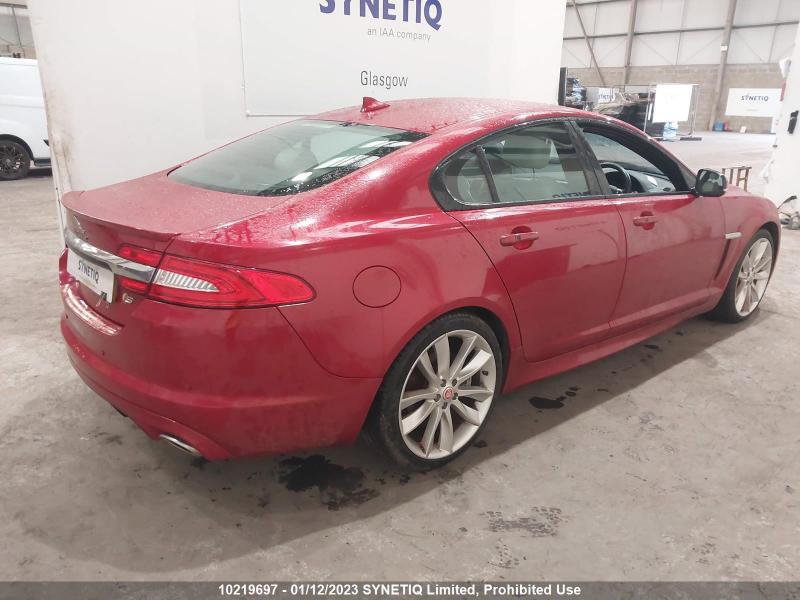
Aucun dommage détecté.
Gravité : aucun